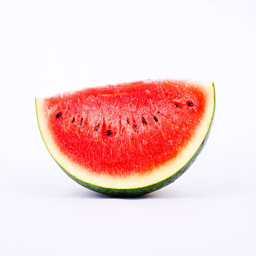
watermelon is a fruit with a sweet taste